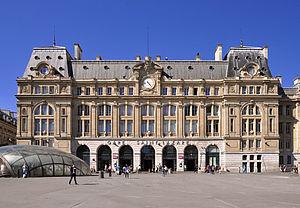
Façade sud côté Cour de Rome de la Gare de Paris-Saint-Lazare dans le 8e arrondissement de Paris, France.
La gare de Paris-Saint-Lazare, dite aussi gare Saint-Lazare, est l'une des six grandes gares terminus du réseau de la SNCF à Paris. Située dans le quartier de l'Europe du 8ᵉ arrondissement, c'est l'une des anciennes têtes de ligne du réseau Ouest-État.
La cour de Rome est une voie située dans le quartier de l'Europe du 8ᵉ arrondissement de Paris. Elle ne doit pas être confondue avec la cour de Rome située dans le 3ᵉ arrondissement.